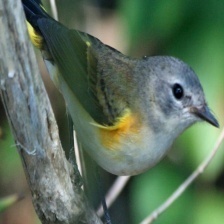
Species: AMERICAN REDSTART
Scientific name: SETOPHAGA RUTICILLA